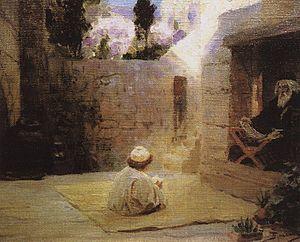
Plein de sagesse est un tableau du peintre russe Vassili Polenov, qui date de la période de maturité de l'œuvre de l'artiste de 1896 à 1909.